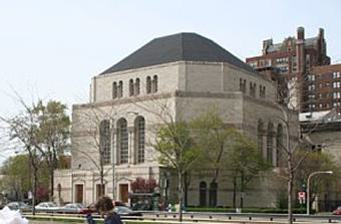
Building: Temple Sholom
Country: United States of America
Year built: 1928
Reform synagogue in Illinois, United States For similarly-named temples, see Temple Shalom (disambiguation) . Temple Sholom of Chicago Temple Sholom on Chicago's Lake Shore Drive Religion Affiliation Reform Judaism Ecclesiastical or organisational status Synagogue Leadership Rabbi Shoshanah Conover Rabbi Scott Gellman (Associate) Rabbi Rena Singer (Assistant) Status Active Notable artwork Stained-glass windows by both Nehemia Azaz and Leon Golub Location Location 3480 North Lake Shore Drive, Chicago , Illinois 60657 Country United States Location in Chicago , Illinois Geographic coordinates 41°56′45″N 87°38′30″W / 41.94585°N 87.641657°W / 41.94585; -87.641657 Architecture Architect(s) Loebl, Schlossman & Demuth Charles Hodgson Charles Allerton Coolidge Type Synagogue Style Byzantine Revival Moorish Revival Date established 1867 (as a congregation) Completed 1928 Capacity 1,350 worshipers Website sholomchicago .org Temple Sholom (formally Temple Sholom of Chicago ) is a Reform Jewish congregation and synagogue located at 3480 North Lake Shore Drive in Chicago , Illinois , in the United States. Founded in 1867, as of 2010 [update] it was one of the oldest and largest congregations in Chicago with over 1,100 member families. Architecture The current building's design began as a 1921 assignment given to three students at the School of Architecture at the Armour Institute , with the assistance of professional architects Charles Hodgson and Charles Allerton Coolidge . The official architects for the Byzantine Revival and Moorish Revival synagogue were Loebl, Schlossman and DeMuth . The western wall of the 1,350-seat sanctuary was mounted on wheels so that it could be moved, opening the room into the adjoining social hall almost doubling the capacity. In 1972, Israeli artist Nehemia Azaz was commissioned to create a set of five stained glass windows representing selections from Job, Proverbs, Psalms, Ezra and Nehemiah. In 1996 Leon Golub was given a commission to design a set of stained glass windows for Temple Sholom in Chicago, the four windows depict the life of Joseph. These would be the only stained glass windows Leon Golub ever did. They were fabricated in New York by Victor Rothman and Gene Mallard. Rabbi Frederick C. Schwartz Library and Mendelson Gallery The Rabbi Frederick C. Schwartz Library holds 6,000 adult books, 2,000 children's books, 300 videos and 30 journals. The Mendelson Gallery exhibits Jewish art . See also Chicago portal Judaism portal Architecture of Chicago History of the Jews in Chicago Landmarks of Chicago References